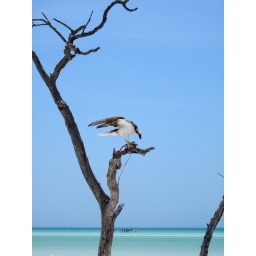
Spotted this osprey eating a fish as we drove down the beach in our rented golf cart.